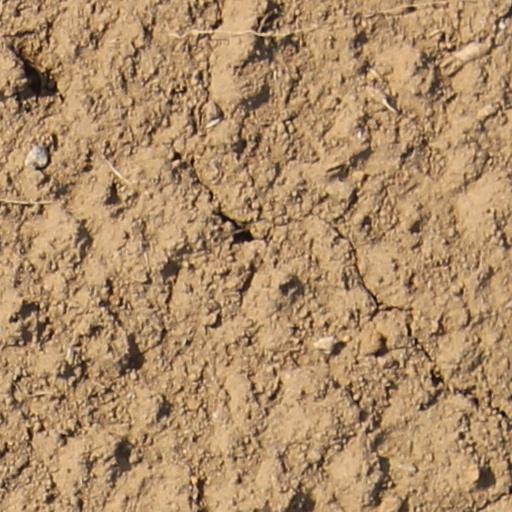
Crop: wheat